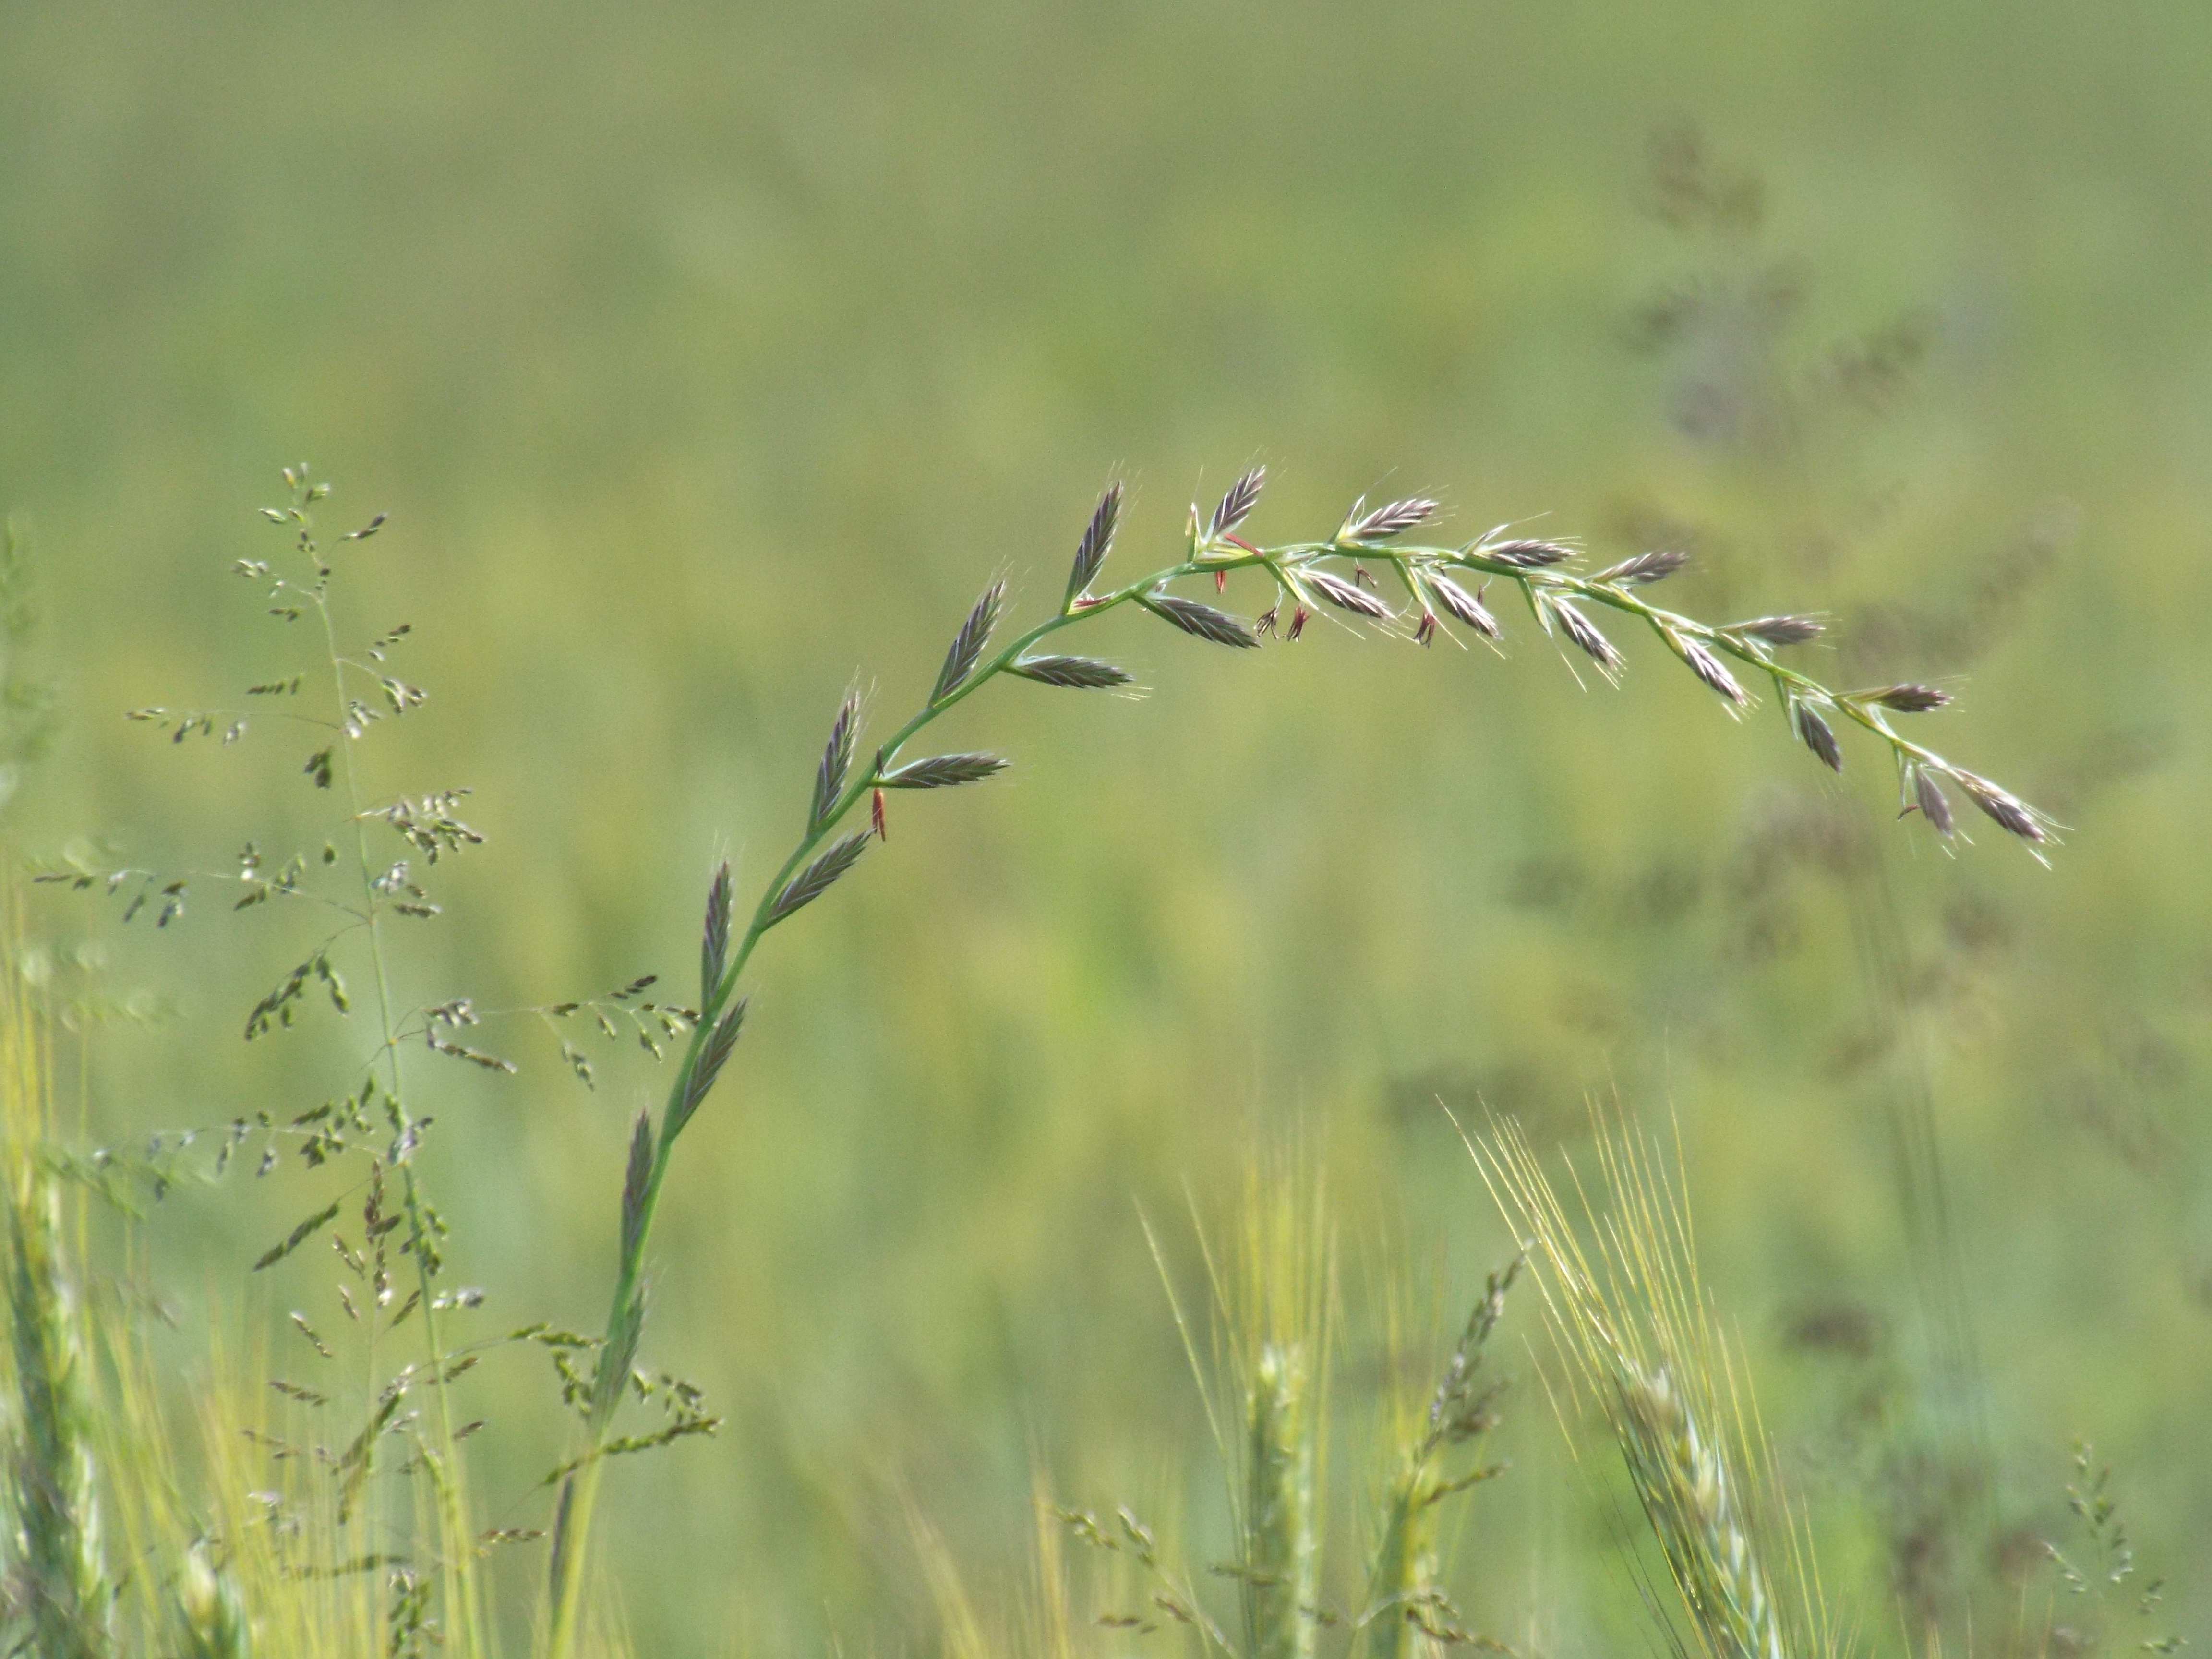
nature, grass, plant, field, lawn, meadow, wheat, prairie, flower, summer, food, green, crop, agriculture, flora, wildflower, fields, grassland, rye, herbs, grasses, flowering plant, grass family, plant stem, land plant, phragmites